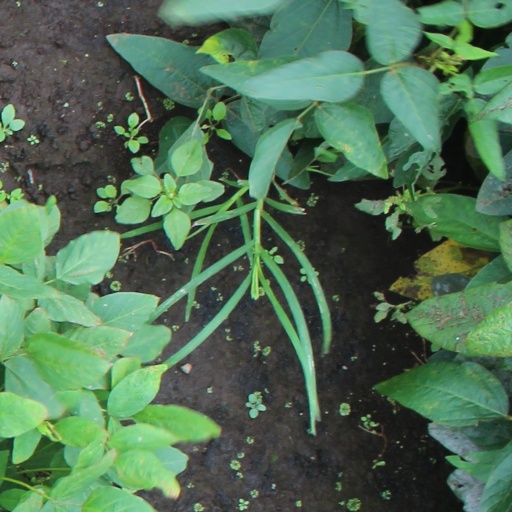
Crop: soybean